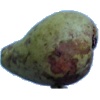
Label: pear_stone